Upside-Down Magic (film)

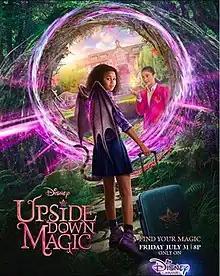
Promotional poster

Upside-Down Magic is a 2020 American fantasy film released as a Disney Channel Original Movie. It is an adaptation of the eponymous fantasy book series by Sarah Mlynowski, Lauren Myracle, and Emily Jenkins. The film stars Izabela Rose and Siena Agudong and co-starring Vicki Lewis. It premiered on Disney Channel on July 31, 2020.